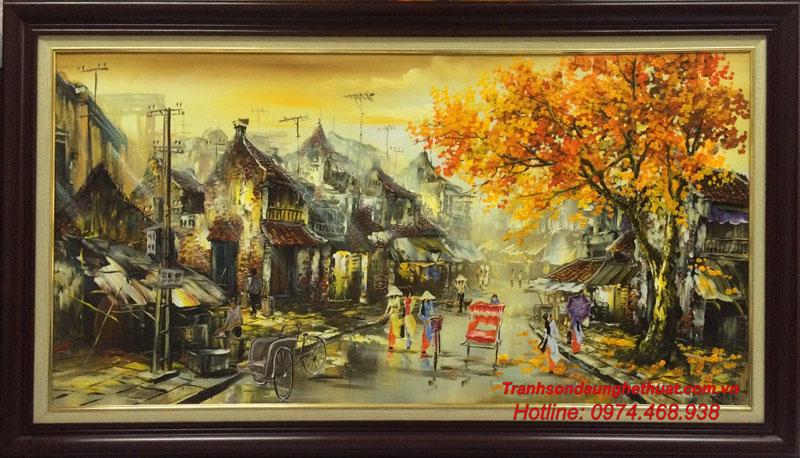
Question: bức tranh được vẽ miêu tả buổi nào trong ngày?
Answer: buổi chiều